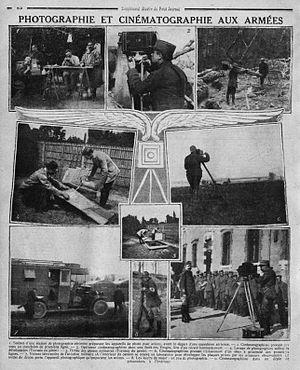
Supplément illustré du Petit Journal avec une série de photographies sur le service cinématographique aux armées en 1918.
L'Établissement de communication et de production audiovisuelle de la Défense est un établissement public à caractère administratif du ministère français de la Défense, situé près de Paris, au fort d'Ivry à Ivry-sur-Seine dans le Val-de-Marne.